Frederick C. Weyand

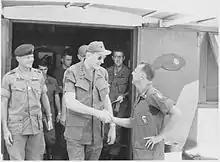
LTG Frederick Weyand stops in South Vietnam for update briefings at HQ 5th SFG(A) in Nha Trang, 22 March 1969

Weyand succeeded General Creighton Abrams, who was appointed as Army Chief of Staff, as commander of MACV on 30 June 1972. By the end of 1972 General Weyand had overseen the withdrawal of all United States military forces from South Vietnam. In March 1973, Weyand was awarded the National Order of Vietnam, first class and the Vietnamese Gallantry Cross.